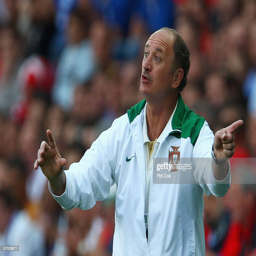
football player , head coach shouts instructions from the sidelines during the match .